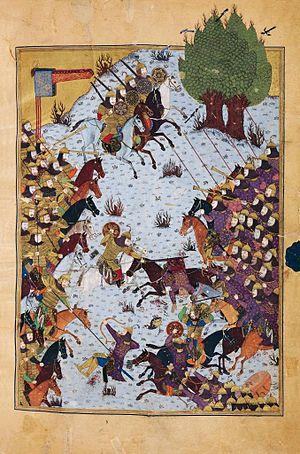
Le Bayasanghori Shâhnâmeh ou Livre des rois de Bayasanghor est un ancien manuscrit illustré contenant le texte du Shâh Nâmeh et exécuté en 1430 pour le prince Baysunghur Iᵉʳ, petit-fils de Tamerlan. Le manuscrit, décoré de 21 miniatures, est conservé au musée du Palais du Golestan à Téhéran.